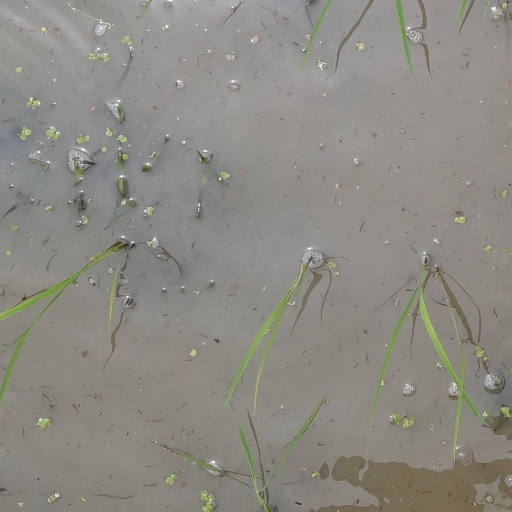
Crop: rice